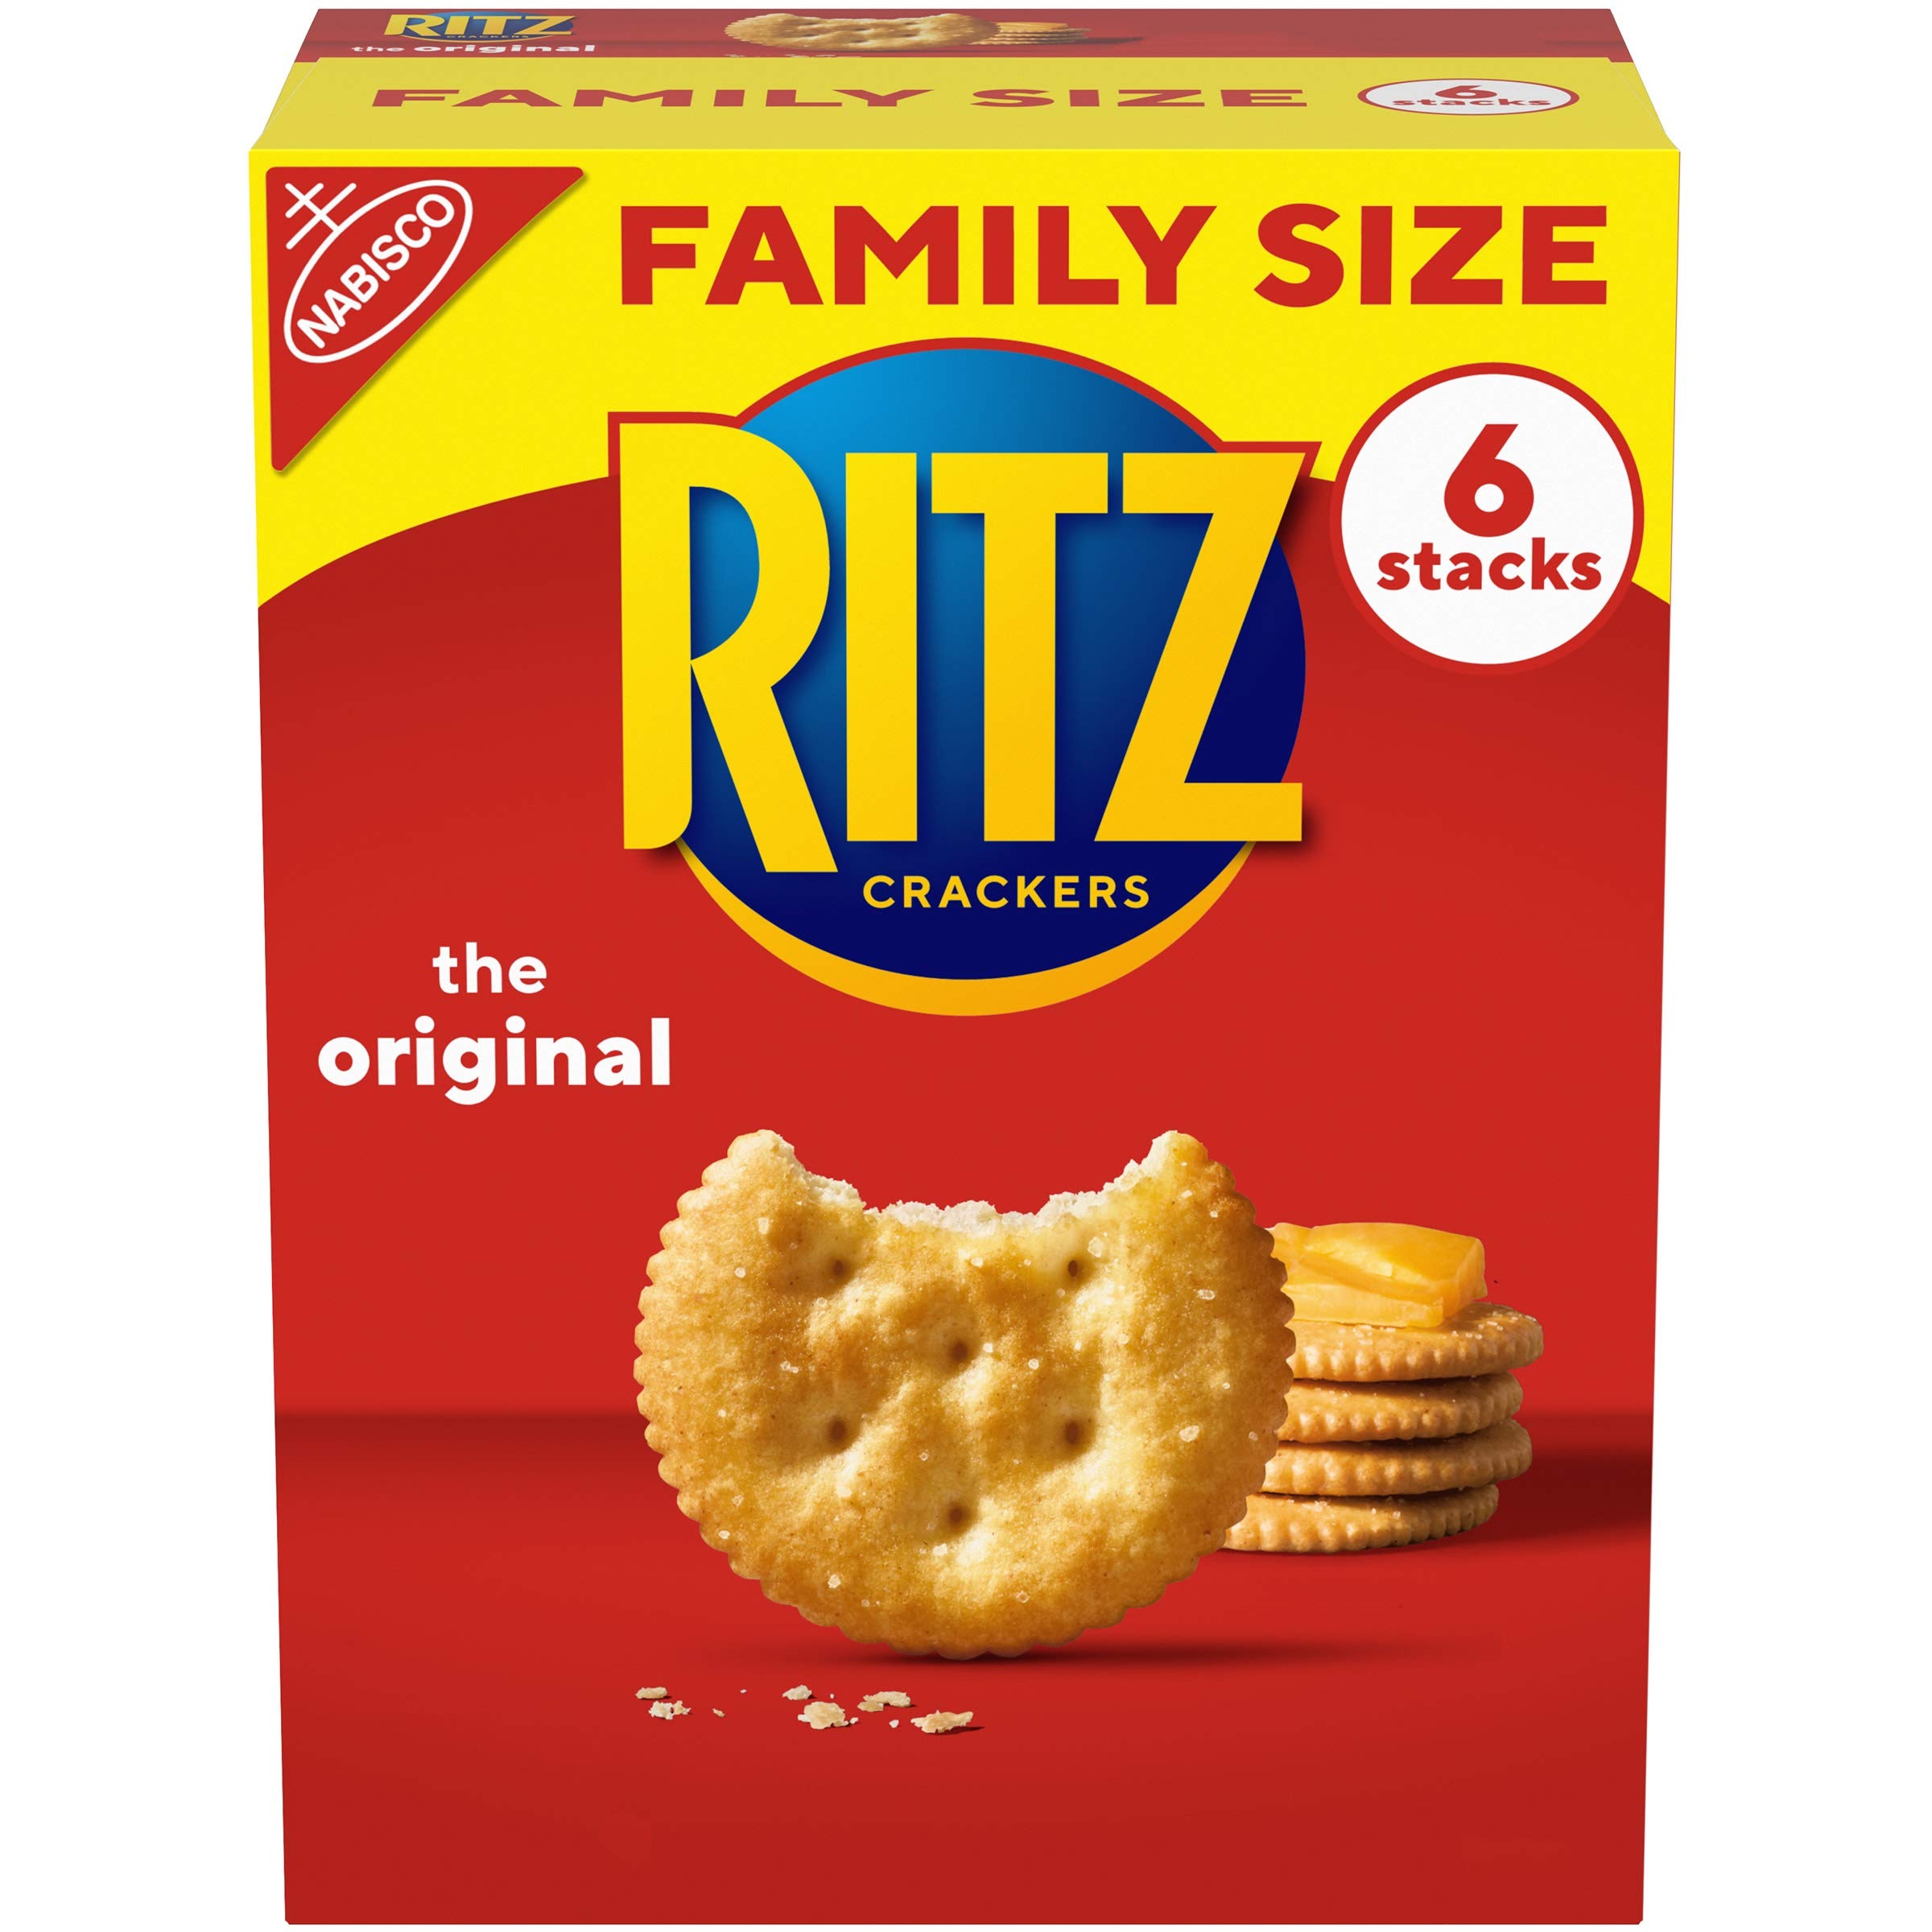
Item Name: RITZ Original Crackers, Holiday Crackers for Cheese, Family Size, 20.5 oz
Bullet Point 1: This package contains one 20.5 oz family size box of RITZ Original Crackers (packaging may vary)
Bullet Point 2: Flaky and delicious snack crackers with a rich, buttery flavor
Bullet Point 3: Perfect crackers for snacking, appetizers or quick meals
Bullet Point 4: Pairs with almost any topping, from meat and cheese to fruit and whipped cream
Bullet Point 5: Individually wrapped sleeves lock in freshness
Value: 20.5
Unit: Ounce

Price: 5.19